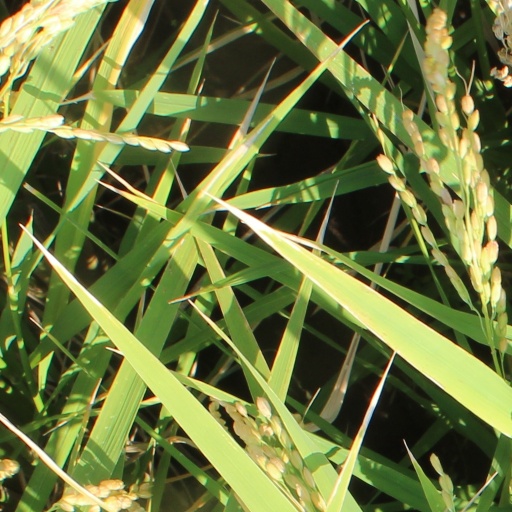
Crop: rice